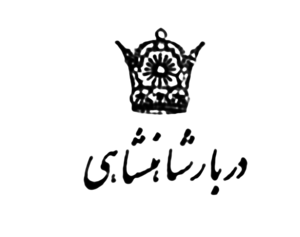
Le ministère de la Cour impériale était le nom du ministère, en Iran, sous les dynasties Kadjar et Pahlavi, chargé de l'interface officielle du roi et de la cour avec le gouvernement et l'Assemblée nationale. En 1932, des suites de la disgrâce d'Abdol Hossein Teymourtash, le ministère de la Cour impériale fut fermé sur ordre de l'empereur Reza Chah, bien qu'il fut rouvert en 1939. À l'époque de Nasseredin Chah, toutefois, le ministre de la Cour impériale était dénommé Ayshyk Aghasi.